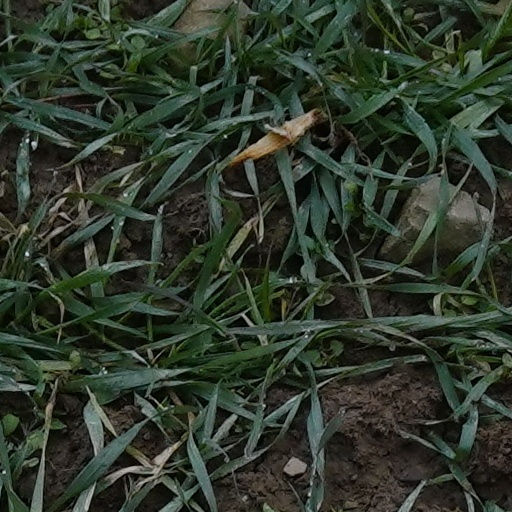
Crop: wheat